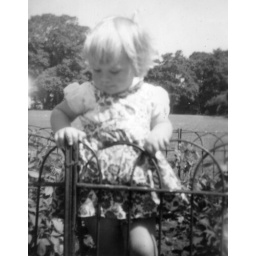
Helen in flower bed